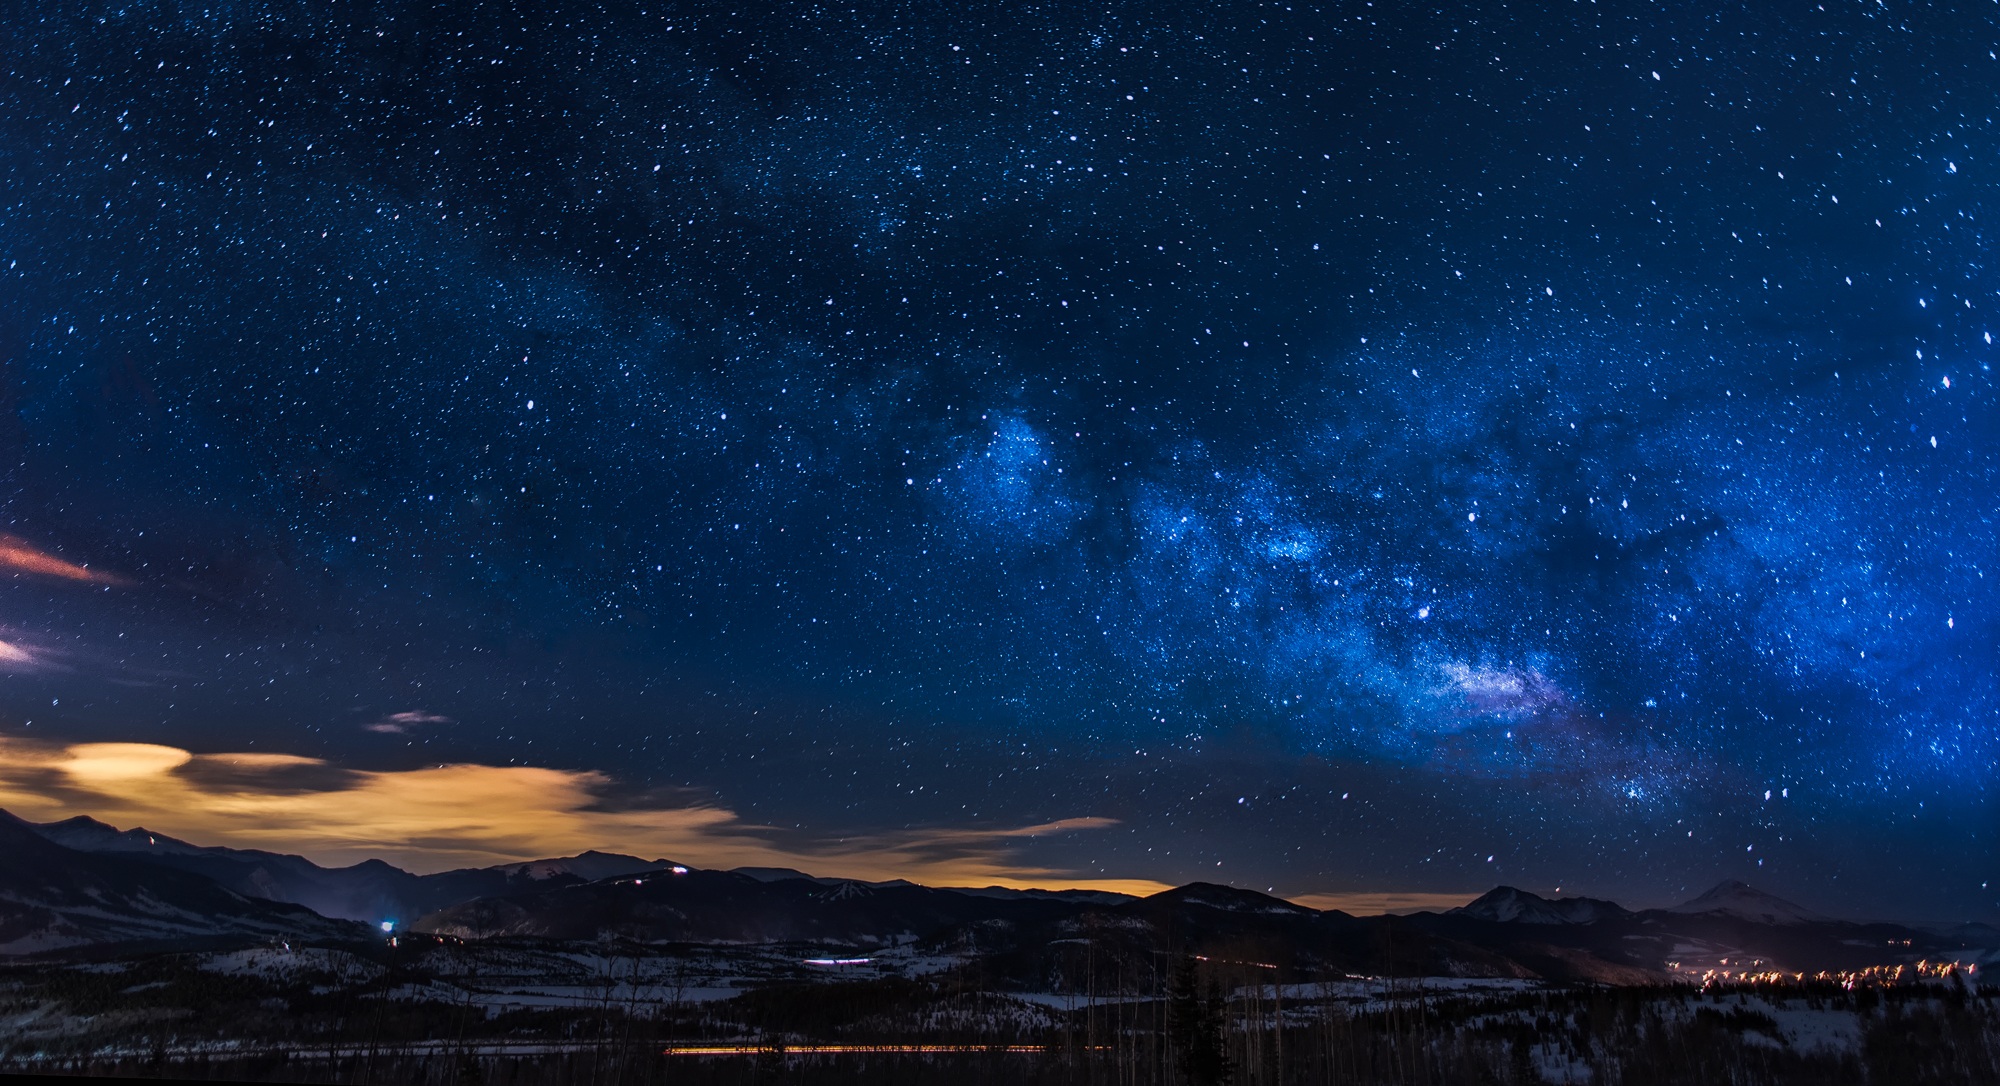
landscape, nature, forest, snow, winter, sky, sunset, night, countryside, star, milky way, atmosphere, country, panorama, dusk, rural, galaxy, aurora, outer space, trees, outdoors, woods, hdr, clouds, astronomy, colorado, mountains, stars, beautiful, midnight, astronomical object, spiral galaxy